Violette Szabo

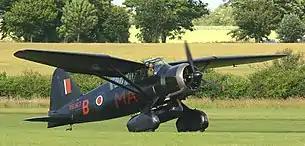
Westland Lysander MkIII (SD)

She returned to England by Lysander, piloted by Bob Large, DFC, of the RAF, on 30 April 1944, landing after a stressful flight in which the plane was hit by anti-aircraft fire over Chateaudun, and Szabo was thrown about the body of the plane. Large had turned off the intercom when attacked and did not turn it back on for the rest of the flight, so when the plane landed heavily due to a burst tyre, and he went to get Szabo out, she (thinking they had been shot down and not having seen her blond pilot) let Large have a volley of abuse in French, mistaking him for a German. When she realised what had really happened, he was rewarded with a kiss. Philippe Liewer returned at the same time in another Lysander. On 24 May 1944 Szabo was promoted to Ensign in the FANY.